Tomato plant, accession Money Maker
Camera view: horizontal (90 deg, fisheye); turntable rotation: 330 degrees
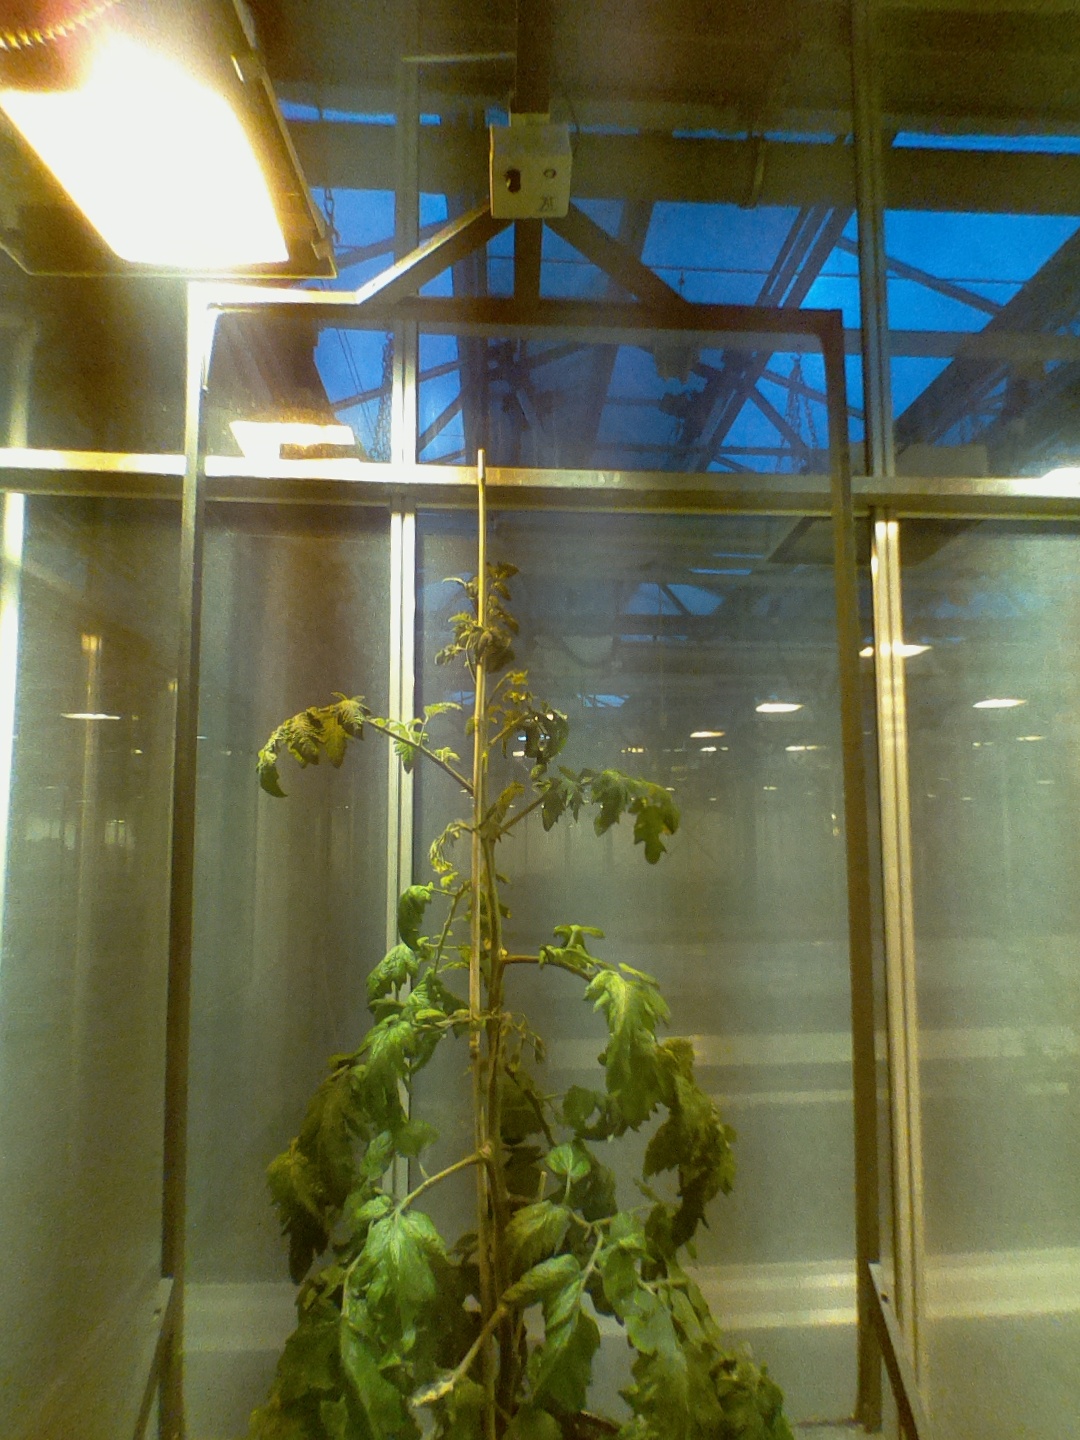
BBCH growth stage 71: 10%-20% of final fruit size